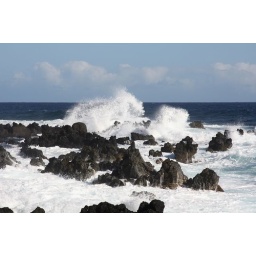
White waves hitting on the black rocks in the blue sea will stay in my mind forever, so will this cruise.